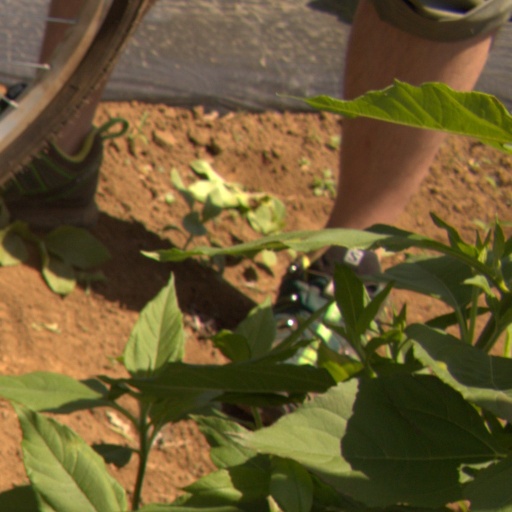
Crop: Jerusalem artichoke